Berkeley Moreton, 4th Earl of Ducie

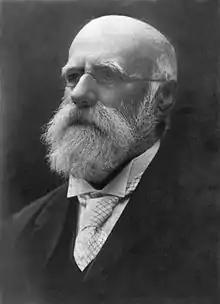

Berkeley Basil Moreton, 4th Earl of Ducie (18 July 1834 – 7 August 1924), was a British peer and a politician and pastoralist in Australia. He was a Member of both the Queensland Legislative Assembly and the Queensland Legislative Council.